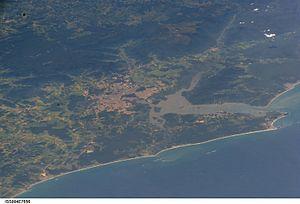
Voici une liste des îles, atolls et archipels du Brésil :
São Francisco do Sul est une ville brésilienne du littoral nord de l'État Santa Catarina.